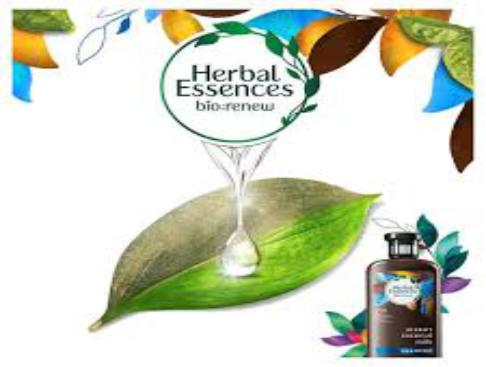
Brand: Herbal Essences
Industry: Necessities